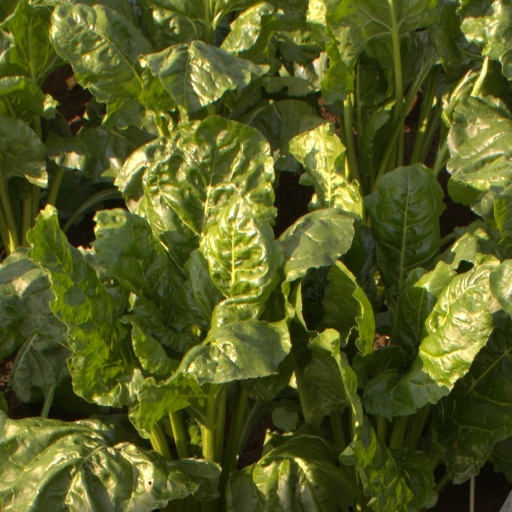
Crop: sugar beet